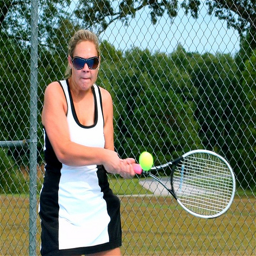
A woman swinging at a tennis ball with a tennis racket.
Female tennis player hitting a two-handed backhand to her opponent
A tennis player prepares to return a ball on the court.
A woman gets ready to hit a tennis ball.
There is a woman swinging at a tennis ball